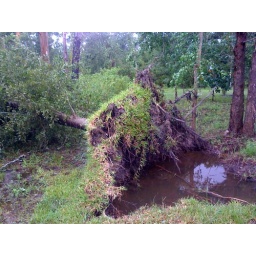
Gustav damage neighbors tree down right by my parents fence